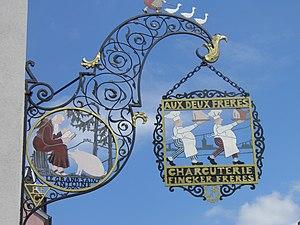
Enseigne de magasin au 22 rue des Têtes à Colmar (Haut-Rhin, France).
La taxe locale sur la publicité extérieure est un impôt indirect facultatif perçu au profit des communes françaises.